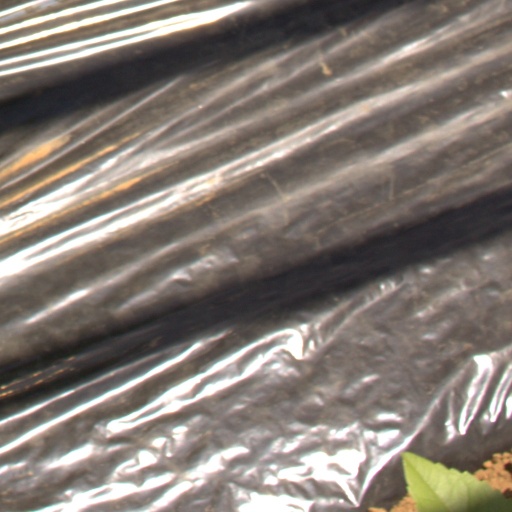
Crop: Jerusalem artichoke